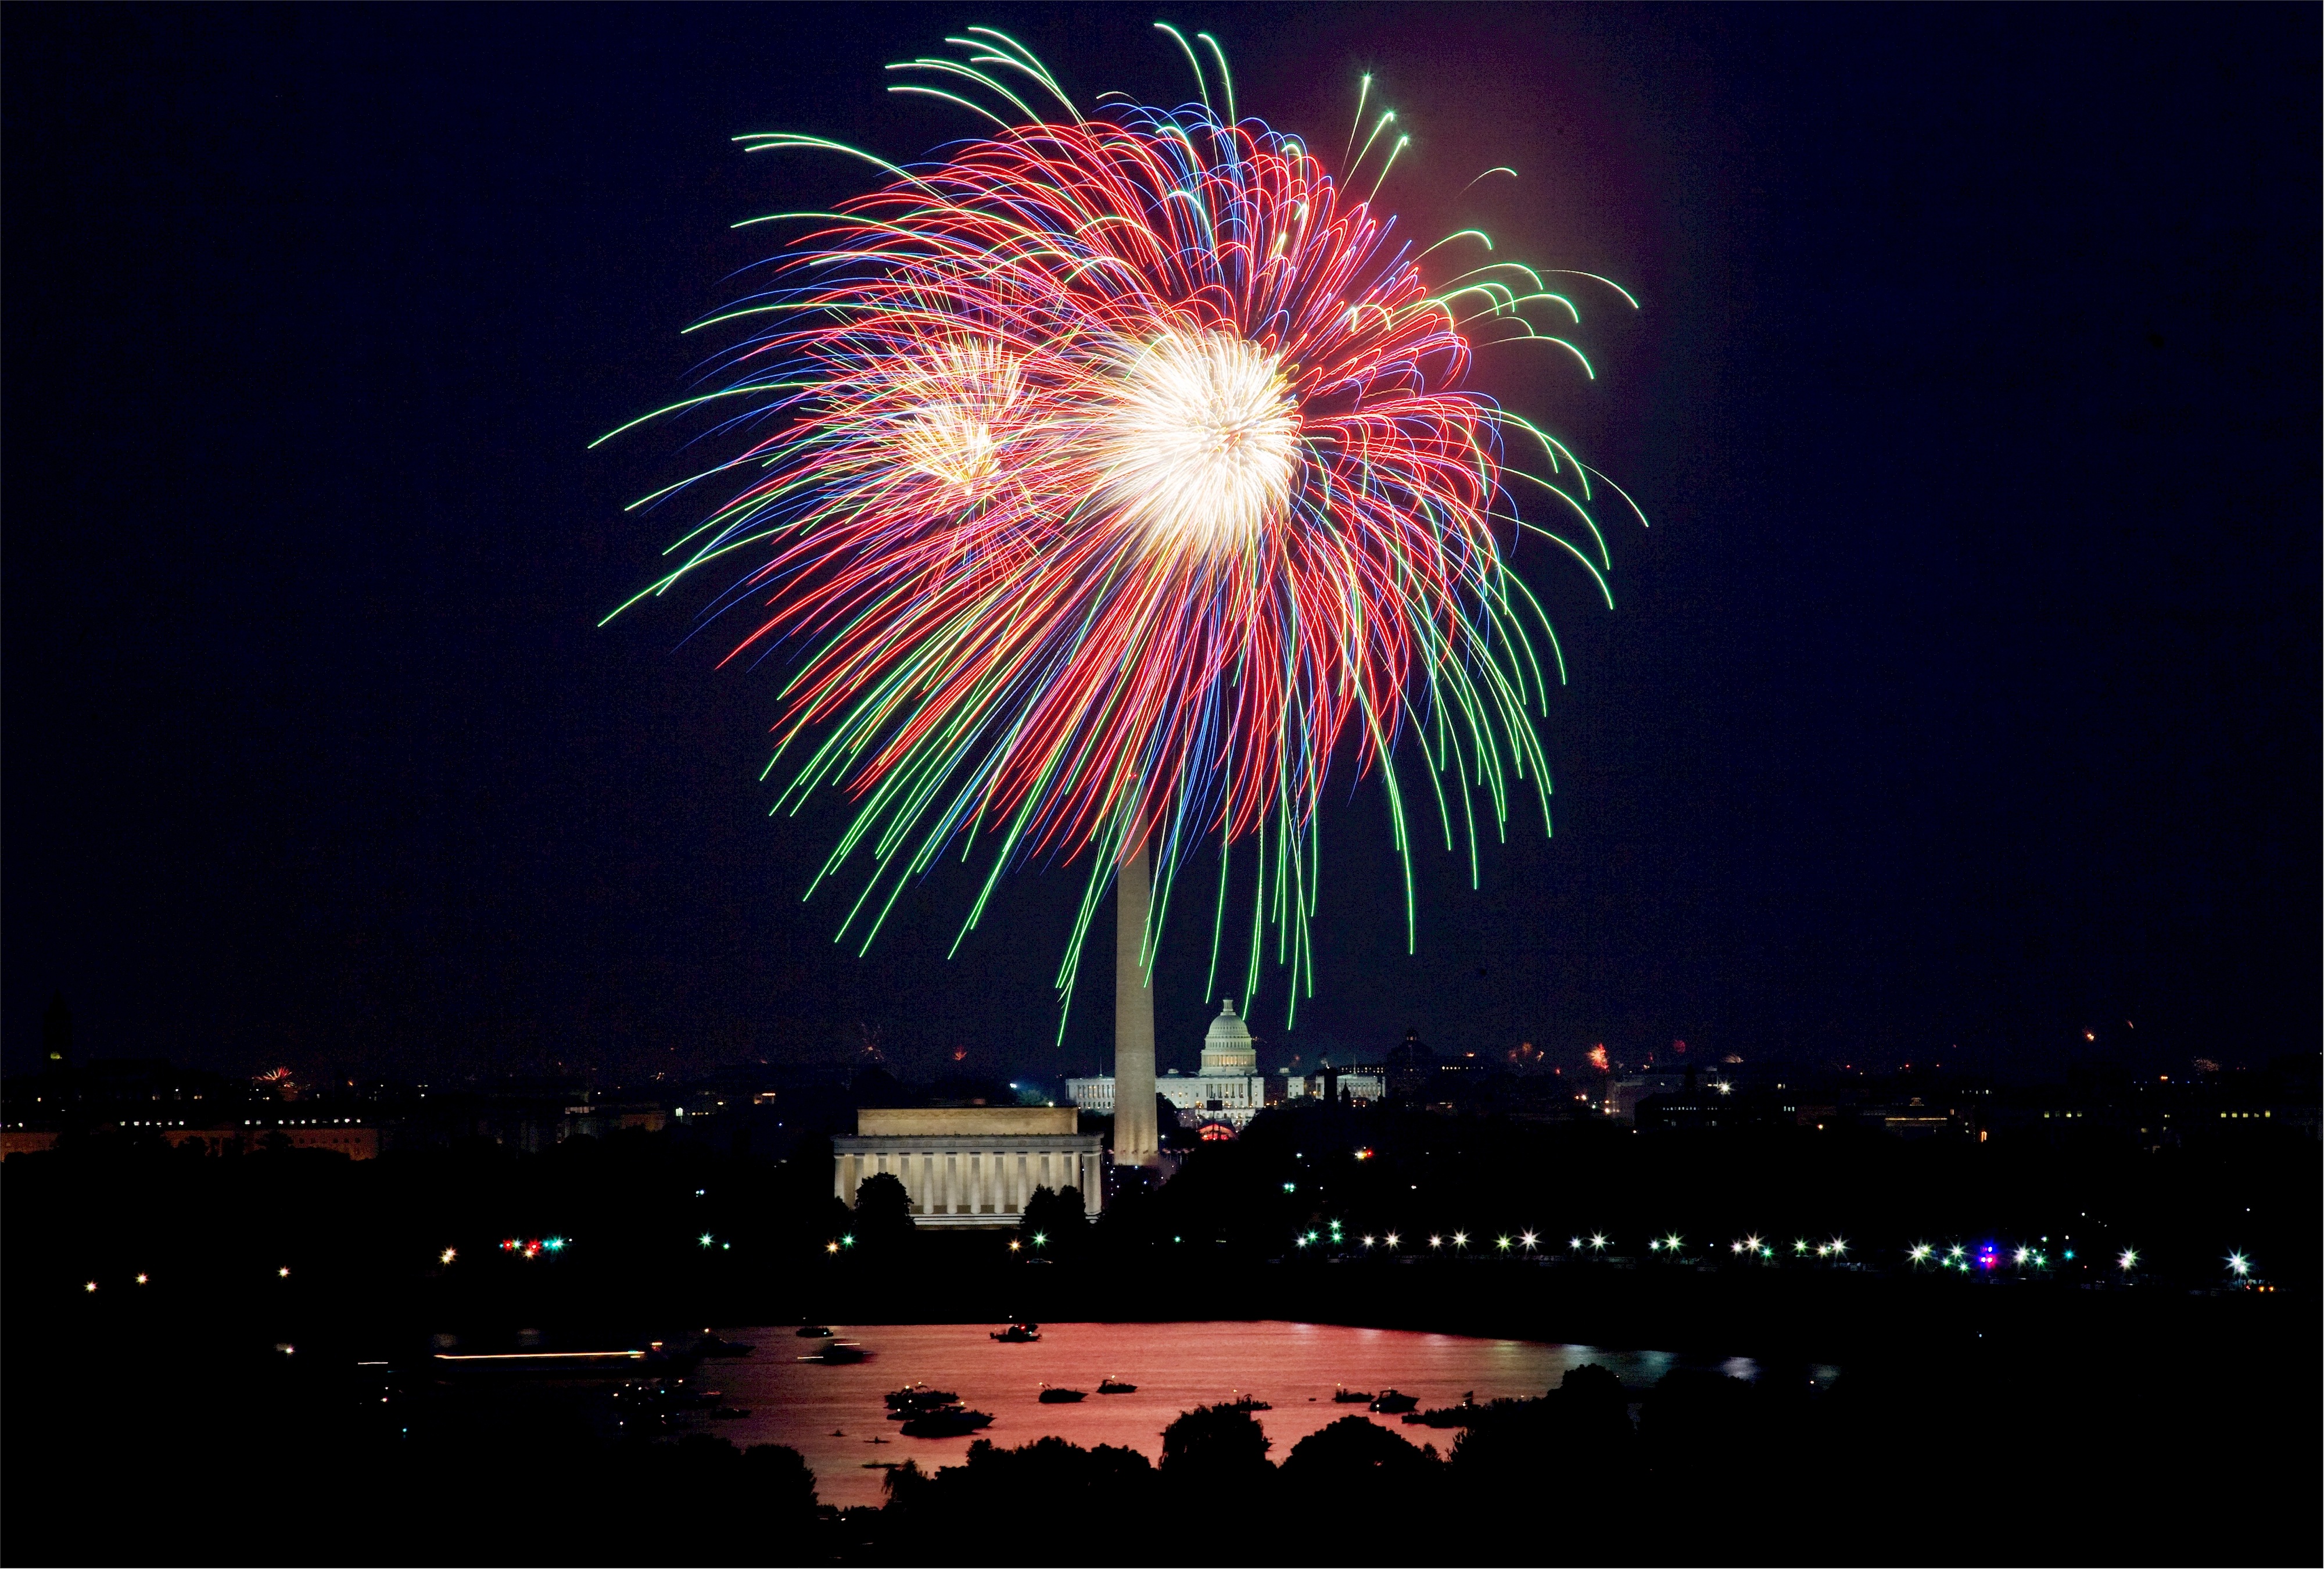
night, recreation, celebration, pyrotechnics, independence day, fourth of july, patriotism, fireworks, fun, event, independence, entertainment, awesome, dazzling, washington dc, national mall, outdoor recreation